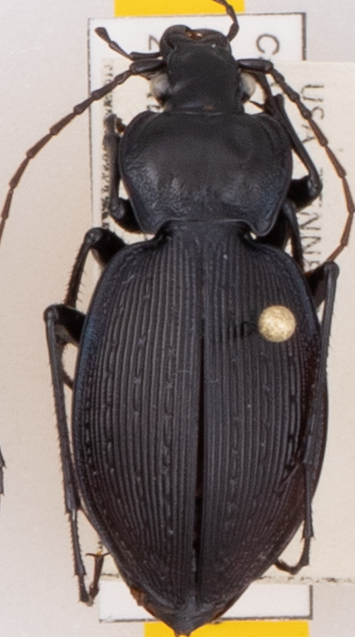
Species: Carabus goryi
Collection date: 2022-04-12
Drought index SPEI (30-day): -0.5
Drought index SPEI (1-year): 0.47
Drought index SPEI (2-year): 1.418